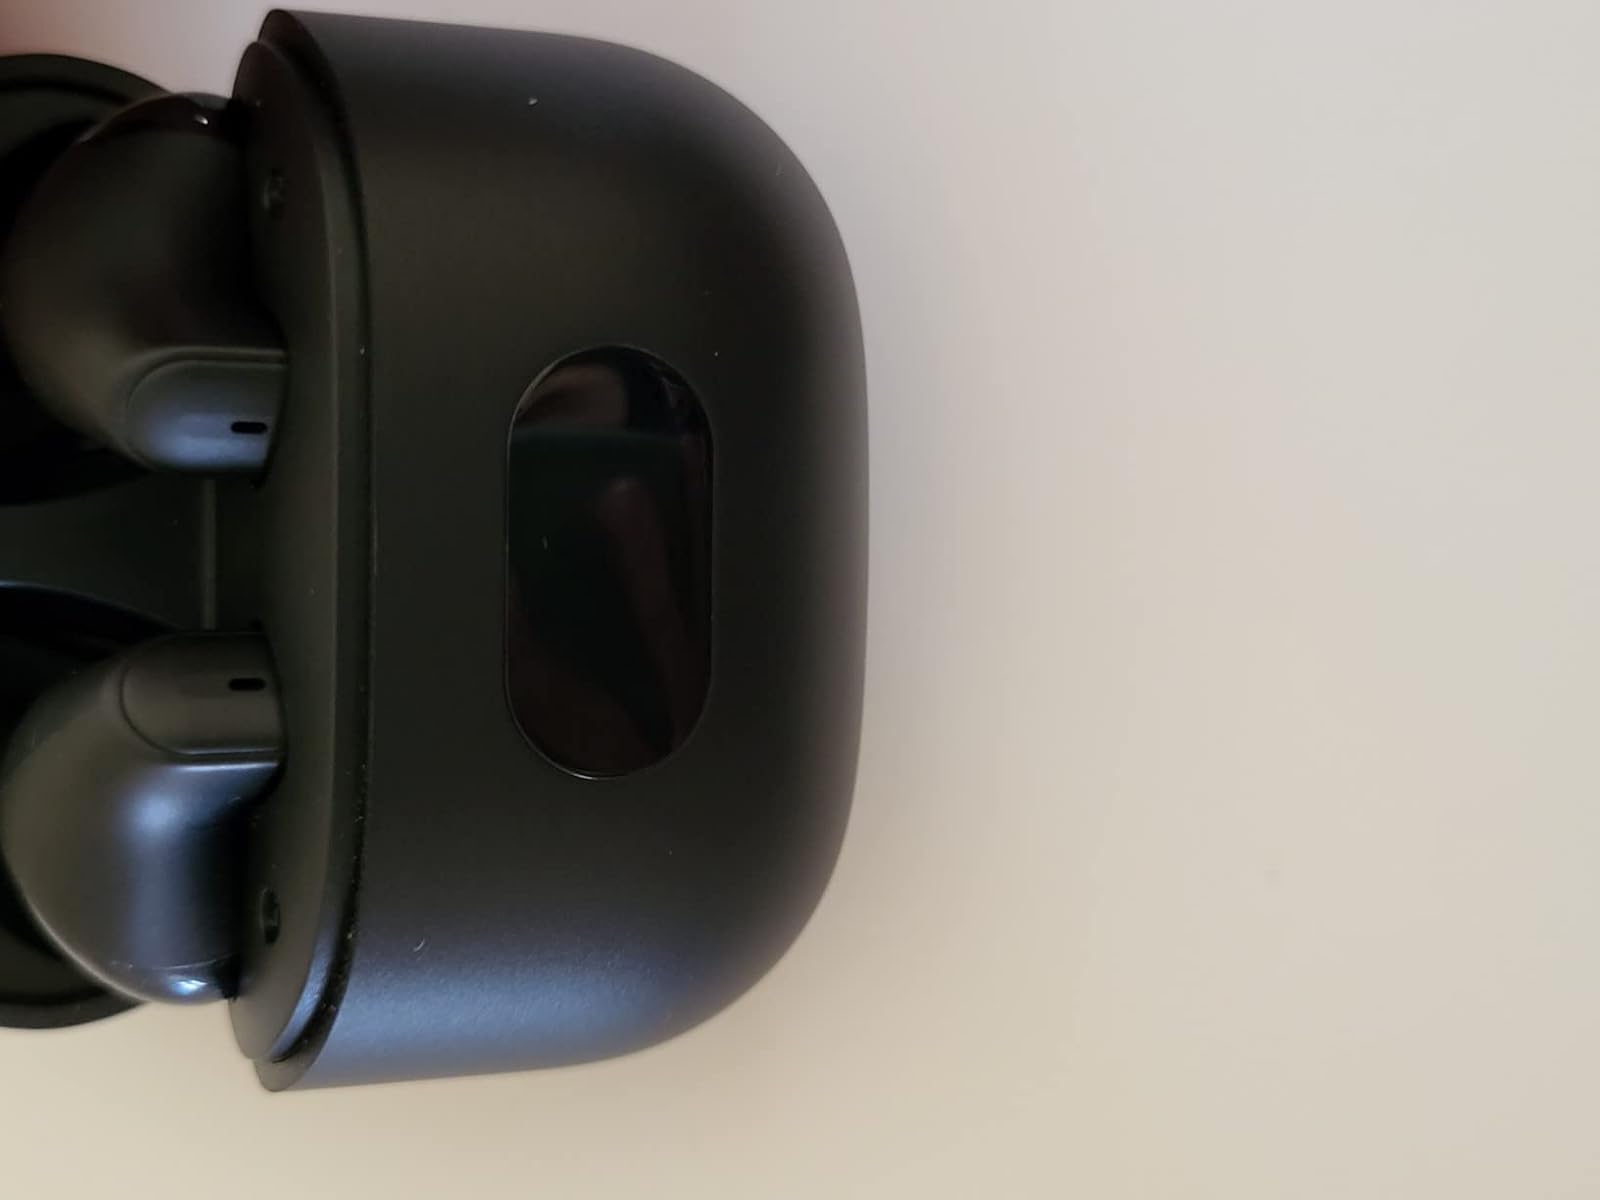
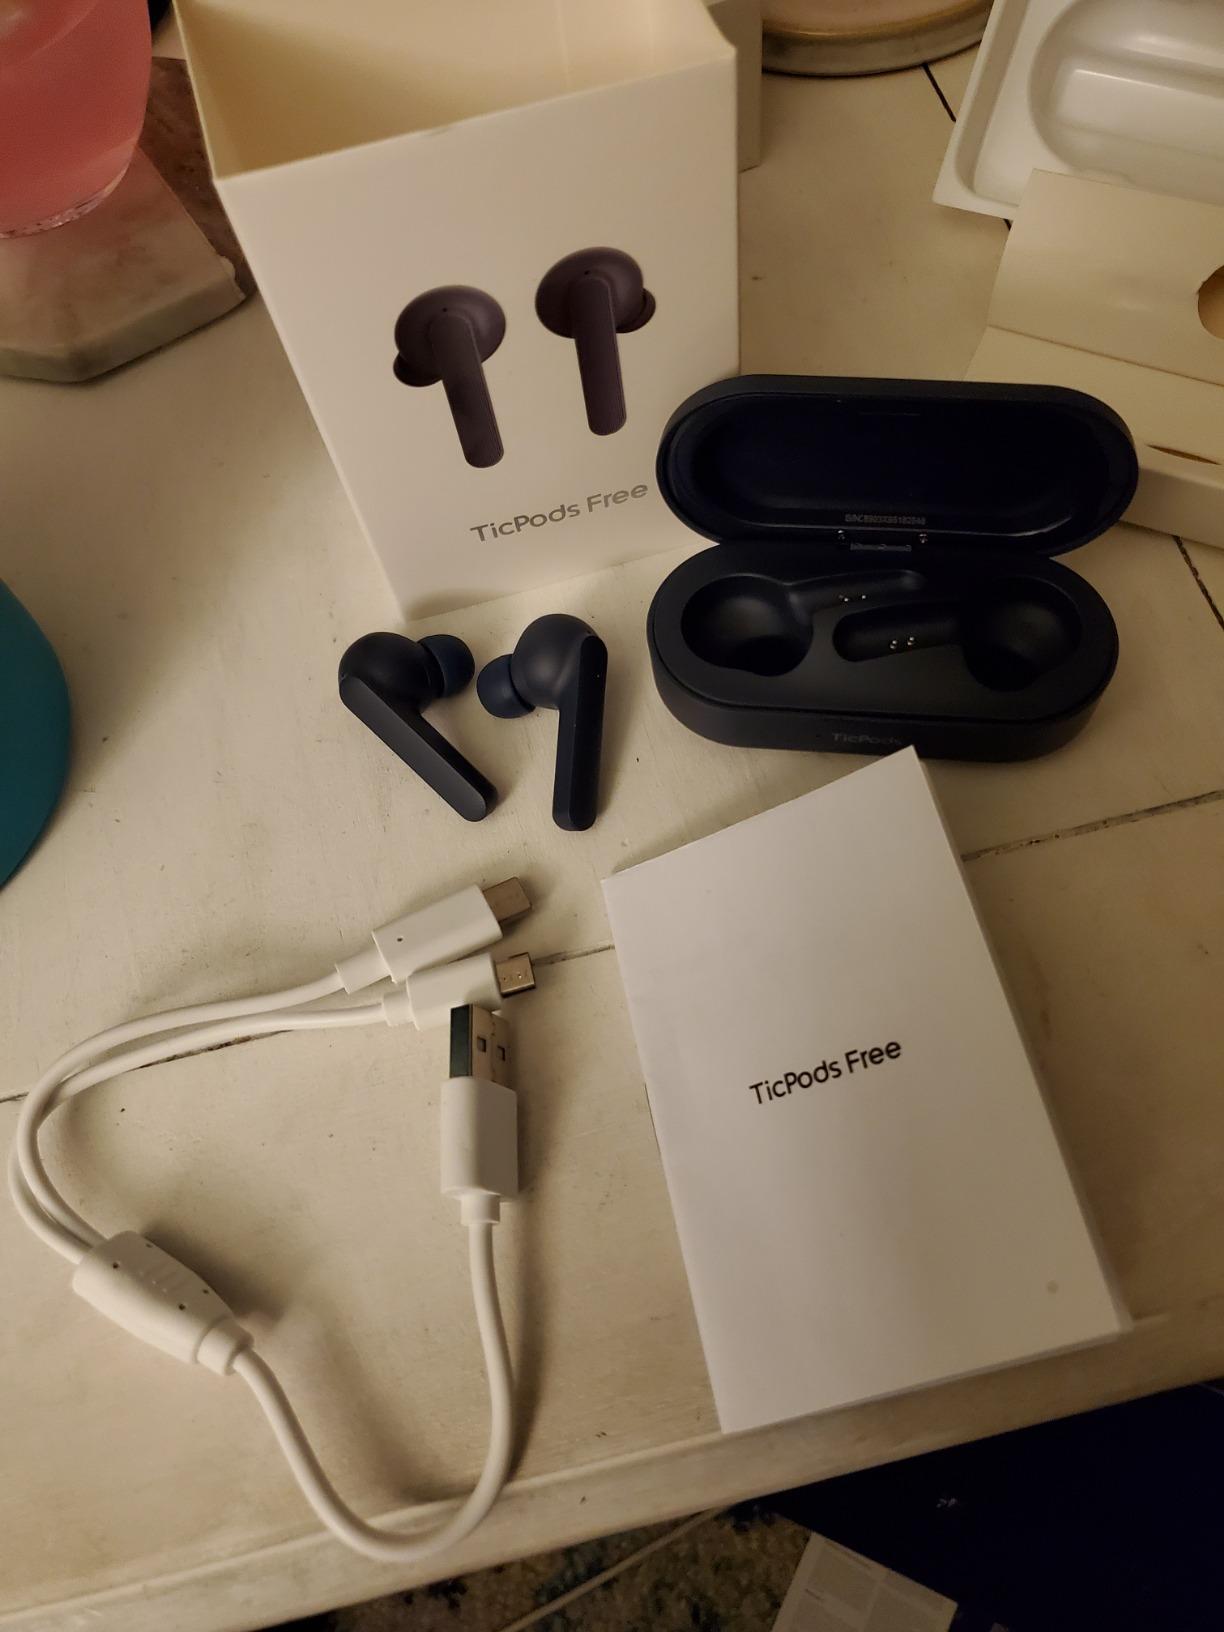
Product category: earbuds
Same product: no